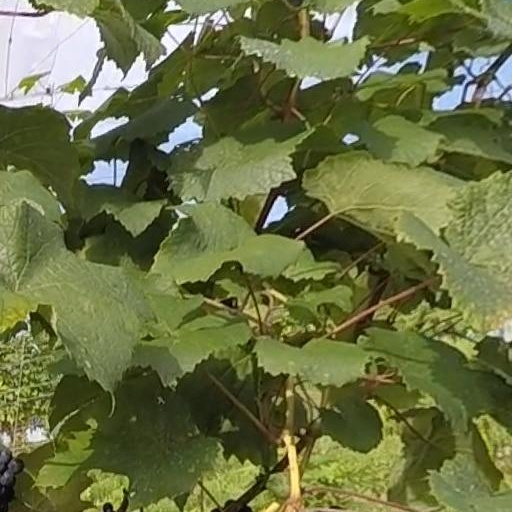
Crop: grape